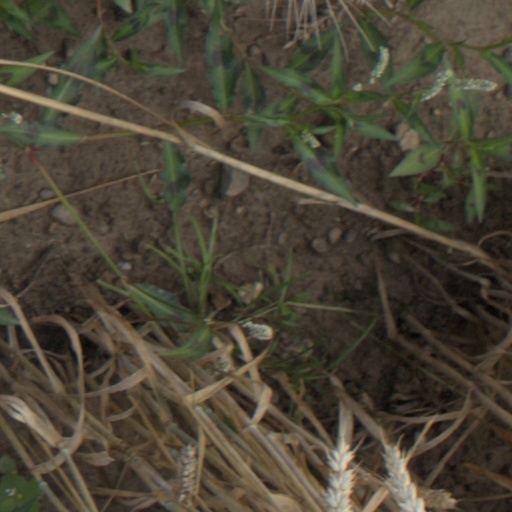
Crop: wheat